Imperial Japanese Army

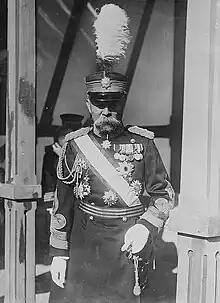
Ōshima Ken'ichi, Minister of War during the period

In 1899–1900, Boxer attacks against foreigners in China intensified, resulting in the siege of the diplomatic legations in Beijing. An international force consisting of British, French, Russian, German, Italian, Austro-Hungarian, American, and Japanese troops was eventually assembled to relieve the legations. The Japanese provided the largest contingent of troops, 20,840, as well as 18 warships.